WTVD

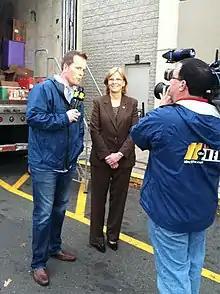
An ABC 11 news crew interviewing Mayor of Raleigh Nancy McFarlane in 2012

As with ABC's other owned-and-operated stations, WTVD features forecasts provided by AccuWeather for the weather segments of its newscasts. It operates its own weather radar, called "First Alert Doppler XP", at its transmitter site in Auburn. WTVD has a fleet of regular news vans and trucks as well as a yellow Toyota FJ Cruiser which carries the name "Breaking News One". WTVD also has a helicopter for newsgathering, which it refers to as "Chopper 11 HD". WTVD has also begun to implement a drone for newsgathering, which it dubs as "Drone 11".